Goya in Bordeaux

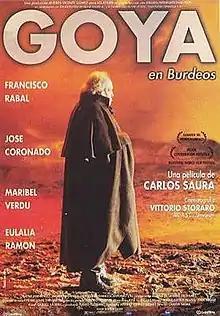
Spanish film poster

Goya en Burdeos (English: Goya in Bordeaux) is a 1999 Spanish historical drama film written and directed by Carlos Saura about the life of Francisco Goya, the Spanish painter.